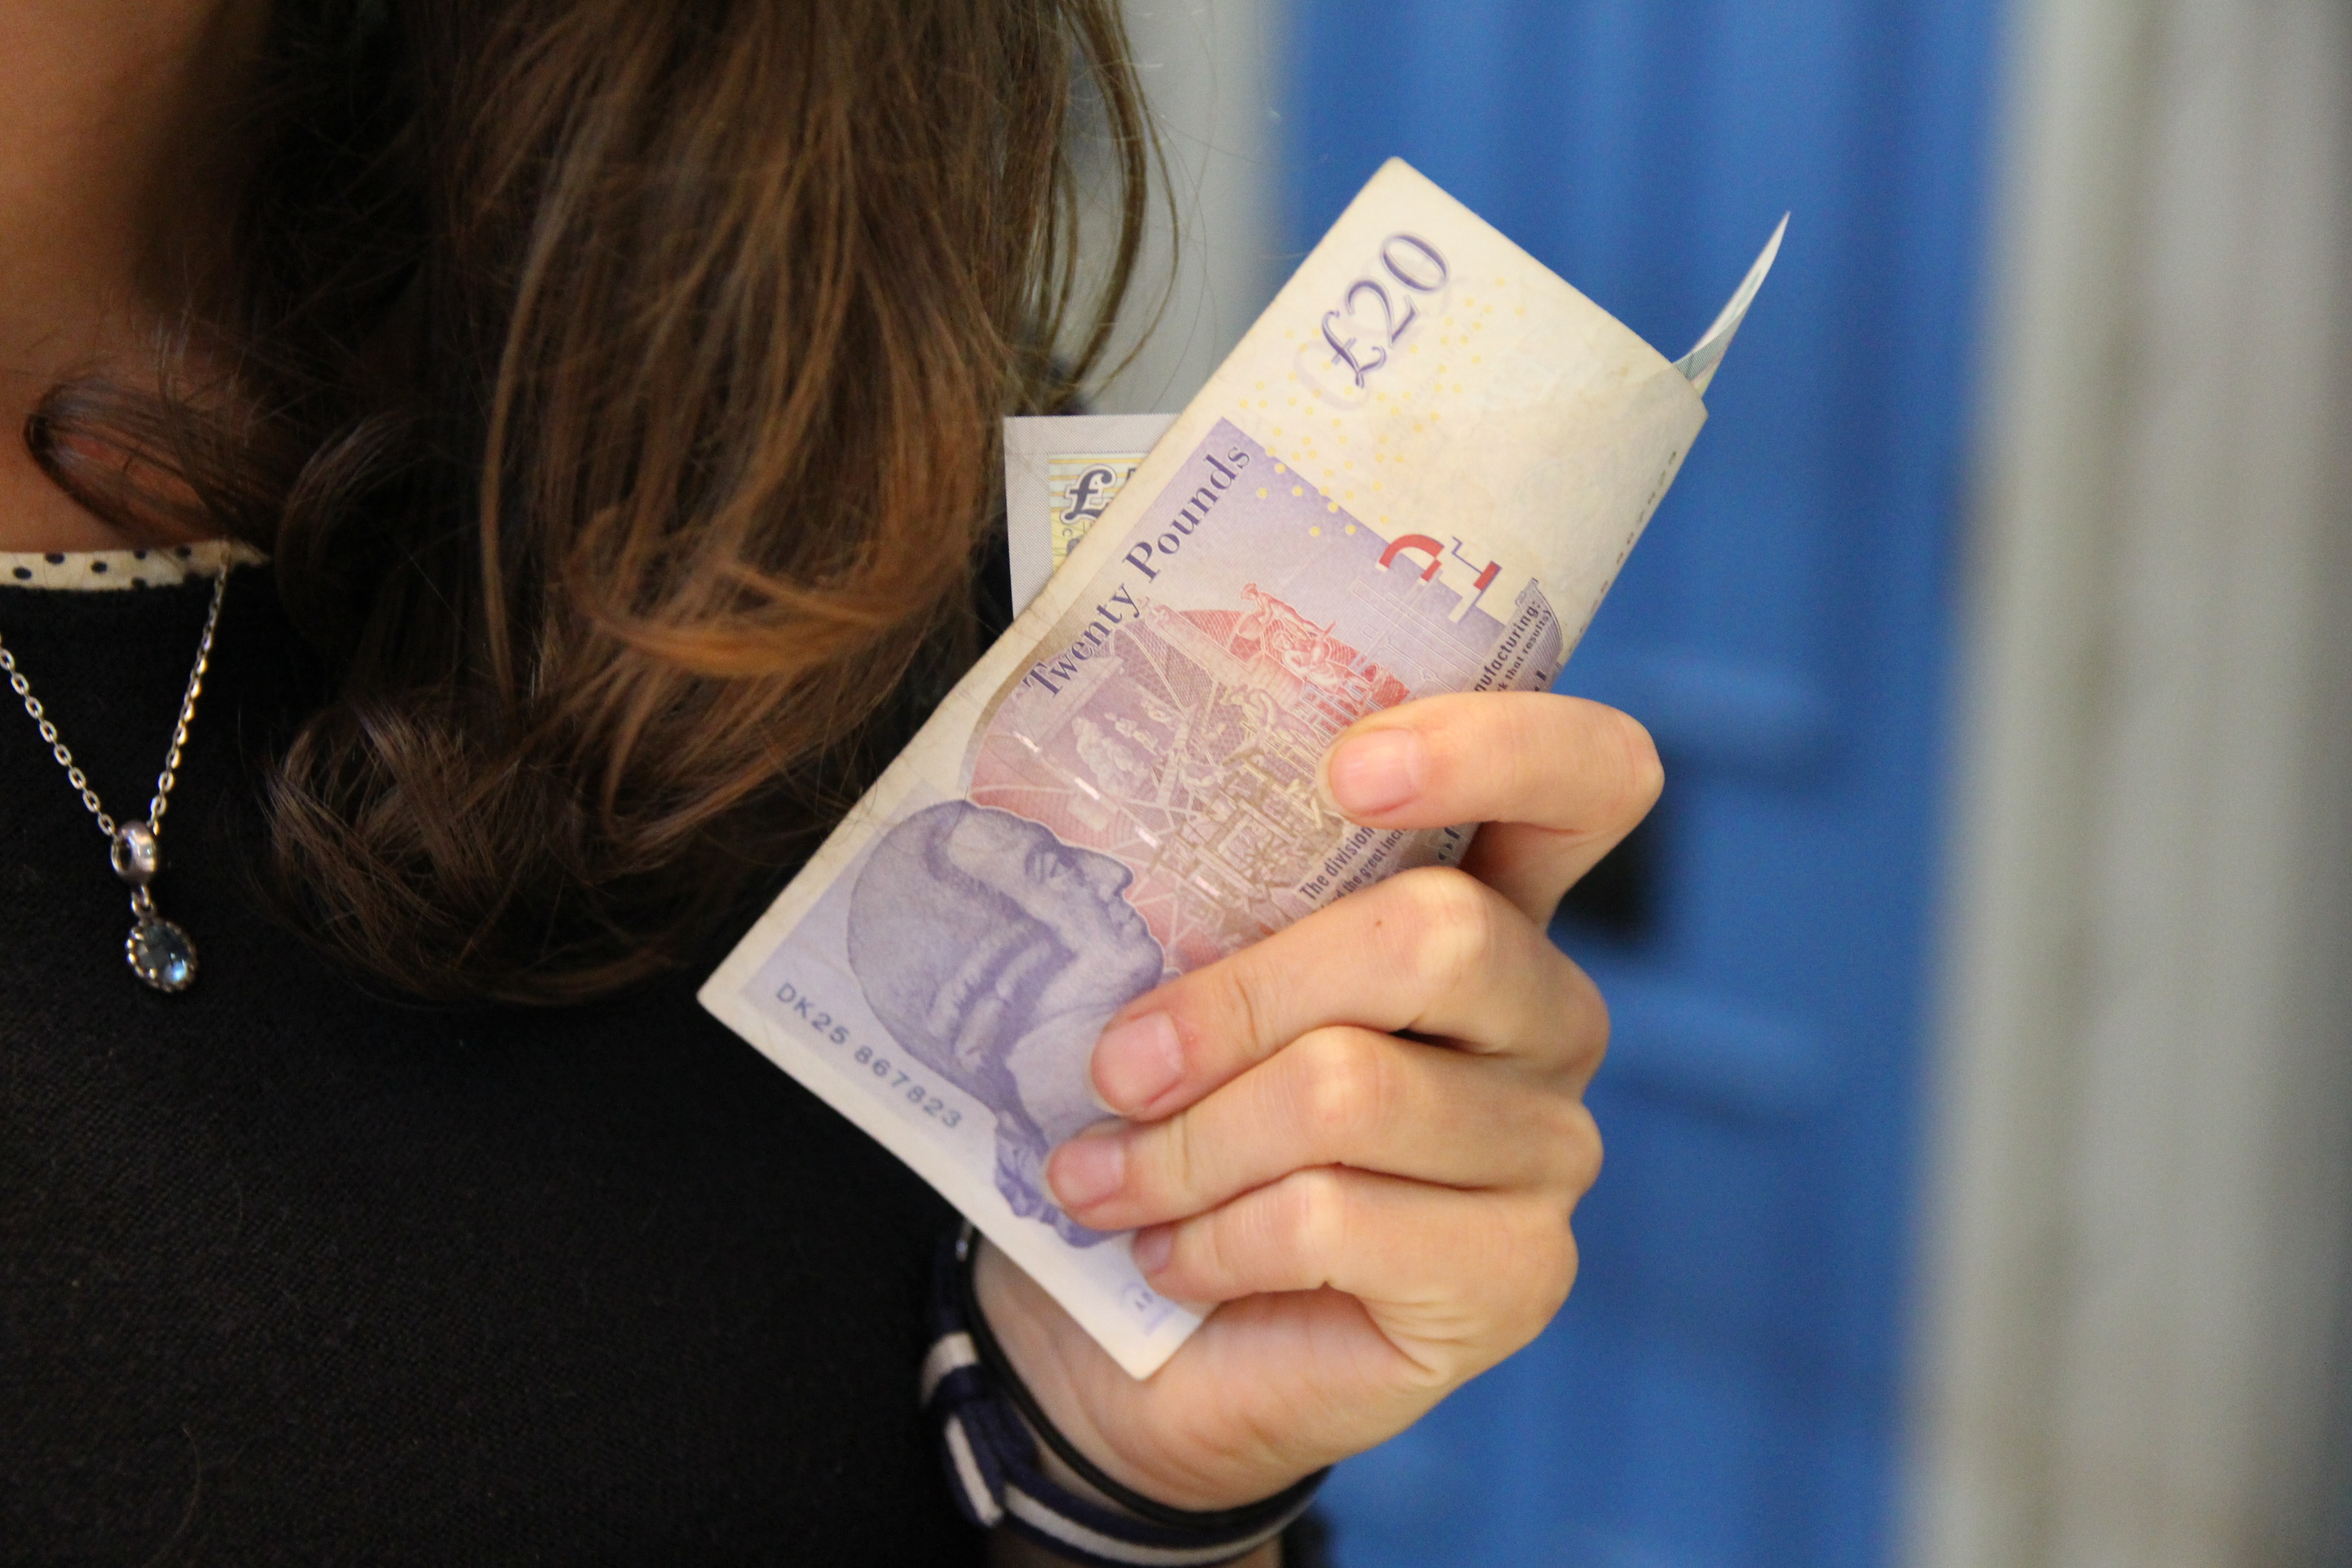
writing, hand, person, woman, peace, money, cash, one, happiness, women, interaction, pounds, sense, human action